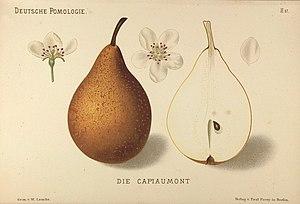
La beurré gris est une variété de poire.